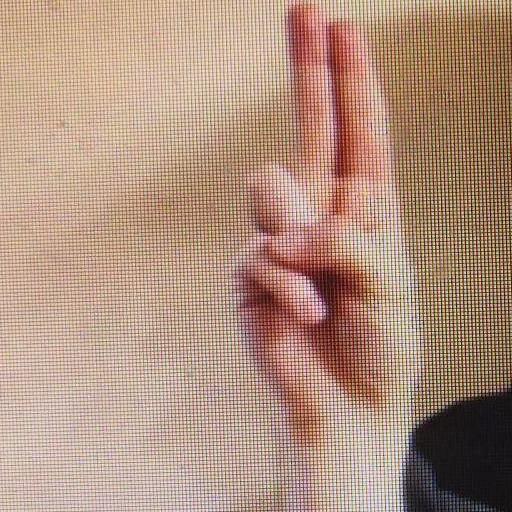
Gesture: two_up